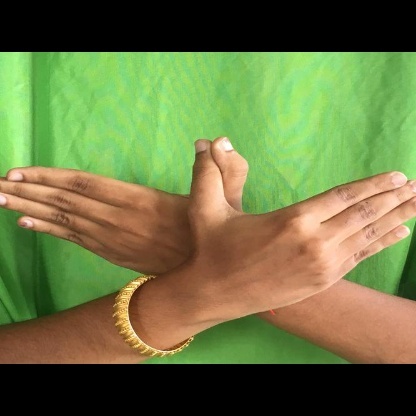
Mudra: Garuda